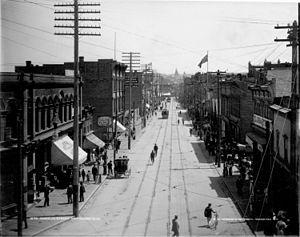
Vancouver est une cité de la province canadienne de Colombie-Britannique. Située près de l'embouchure du fleuve Fraser et sur le réseau des voies navigables du Détroit de Géorgie de la Baie Howe, de Baie Burrard, et de leurs affluents, Vancouver a été pendant des millénaires un lieu de rencontres, d'échanges et de peuplement.